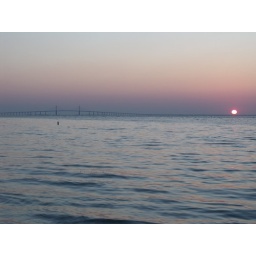
Sunshine Skyway with the red sun set in the purple sky